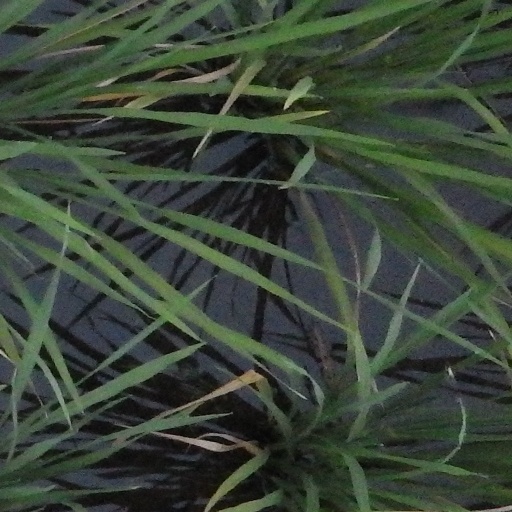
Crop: rice